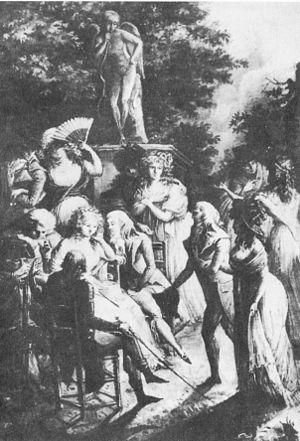
Le Groupe de Coppet est une constellation, de caractère informel, d’intellectuels réunis essentiellement autour de Madame de Staël, entre la Révolution française et la Restauration. Benjamin Constant, Charles Victor de Bonstetten, August Wilhelm Schlegel et Jean de Sismondi sont quelques-uns des membres les plus importants de ce « groupe » que les circonstances ont réunis essentiellement au château de Coppet, sur les bords du lac Léman, en Suisse. La dénomination « Groupe de Coppet » est tardive, postérieure à son existence : jamais les individus qui en faisaient partie ne se sont étiquetés ainsi.